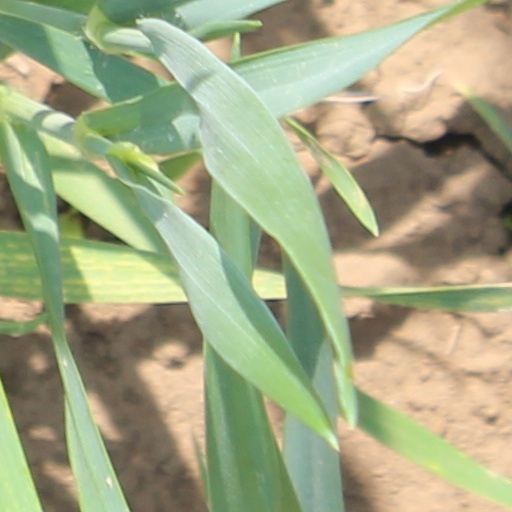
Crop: wheat